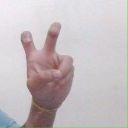
अक्षर: ई